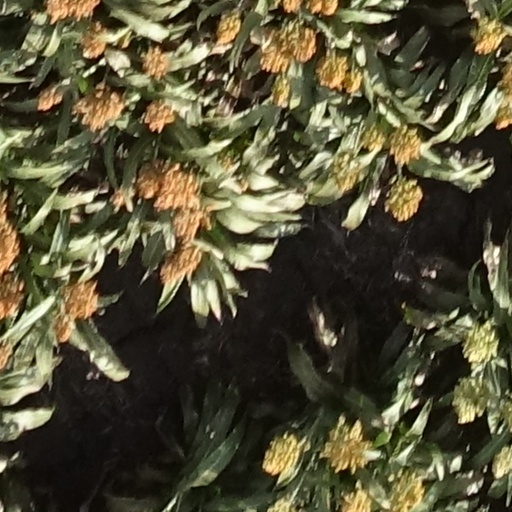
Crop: sorghum